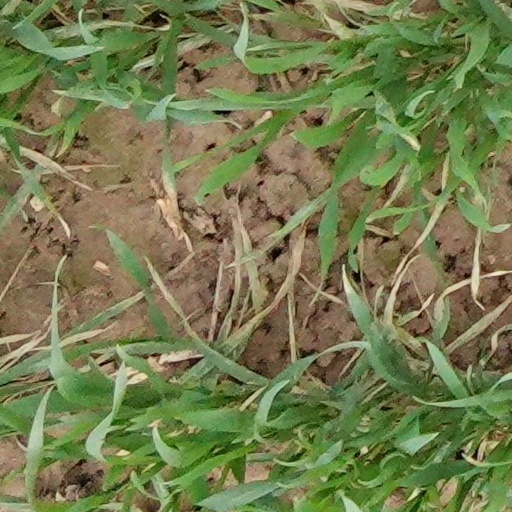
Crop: wheat